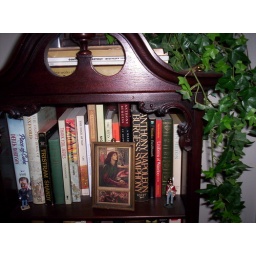
Top shelf in guest bedroom bookcase.